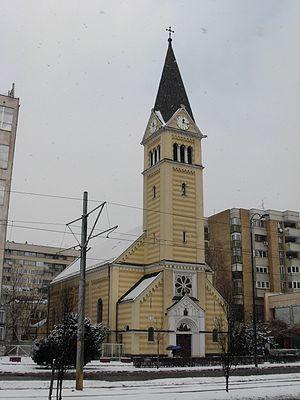
Cet article recense les monuments nationaux situés sur le territoire de la Ville de Sarajevo en Bosnie-Herzégovine et dans la République serbe de Bosnie. La liste établie par la Commission pour la protection des monuments nationaux compte 109 monuments nationaux inscrits sur la liste principale et 20 monuments inscrits sur une liste provisoire.
L'église de la Sainte-Trinité est située en Bosnie-Herzégovine, sur le territoire de la Ville de Sarajevo. Elle a été construite en 1905 et 1906 et est inscrite sur la liste des monuments nationaux de Bosnie-Herzégovine.